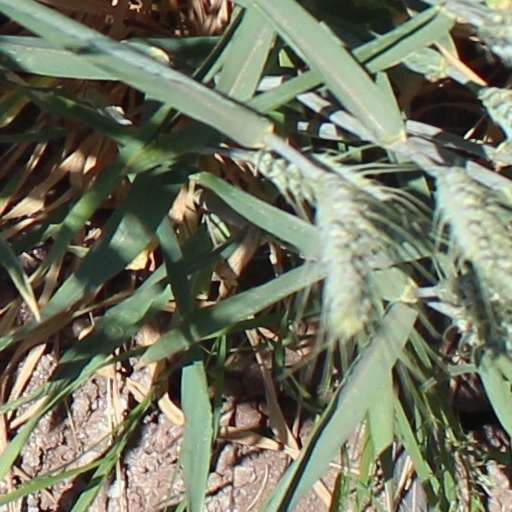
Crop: wheat